Core–mantle differentiation

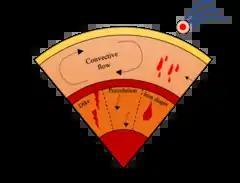
Hypothetical core-mantle differentiation processes: Percolation, diking, and diapirism. After Rubie et al. (2015).

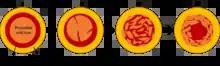
Alternative model for core-mantle differentiation: I. Melted iron layer between protomantle and primordial core. II. Primordial core cracking. III. Primordial core fragments. IV. Rockbergs ascend and iron forms new core. After Stevenson (1981).

Core–mantle differentiation is the set of processes that took place during the accretion stage of Earth's evolution (or more generally, of rocky planets) that results in the separation of iron-rich materials that eventually would conform a metal core, surrounded by a rocky mantle. According to the Safronov's model, protoplanets formed as the result of collisions of smaller bodies (planetesimals), which previously condensed from solid debris present in the original nebula. Planetesimals contained iron and silicates either already differentiated or mixed together. Either way, after impacting the Proto-Earth their materials very likely became homogenized. At this stage, the Proto-Earth was probably the size of Mars. Next followed the separation and stratification of the Proto-Earth's constituents, chiefly driven by their density contrasts. Factors such as pressure, temperature, and impact bodies in the primordial magma ocean were involved in the differentiation process.